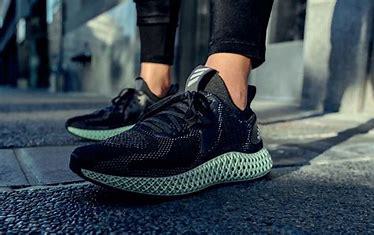
Brand: Adidas
Model: 4D